John Shelby Spong

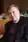
Spong in 2006

John Shelby "Jack" Spong (June 16, 1931 – September 12, 2021) was an American bishop of the Episcopal Church. Born in Charlotte, North Carolina, he served as the Bishop of Newark, New Jersey, from 1979 to 2000. Spong was a liberal Christian theologian, religion commentator, and author who called for a fundamental rethinking of Christian belief away from theism and traditional doctrines. He was known for his progressive and controversial views on Christianity, including his rejection of traditional Christian doctrines, his advocacy for LGBTQ rights, and his support for interfaith dialogue. Spong was a contributor to the Living the Questions DVD program and was a guest on numerous national television broadcasts. Spong died on September 12, 2021, at his home in Richmond, Virginia, at the age of 90.